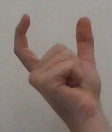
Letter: nun